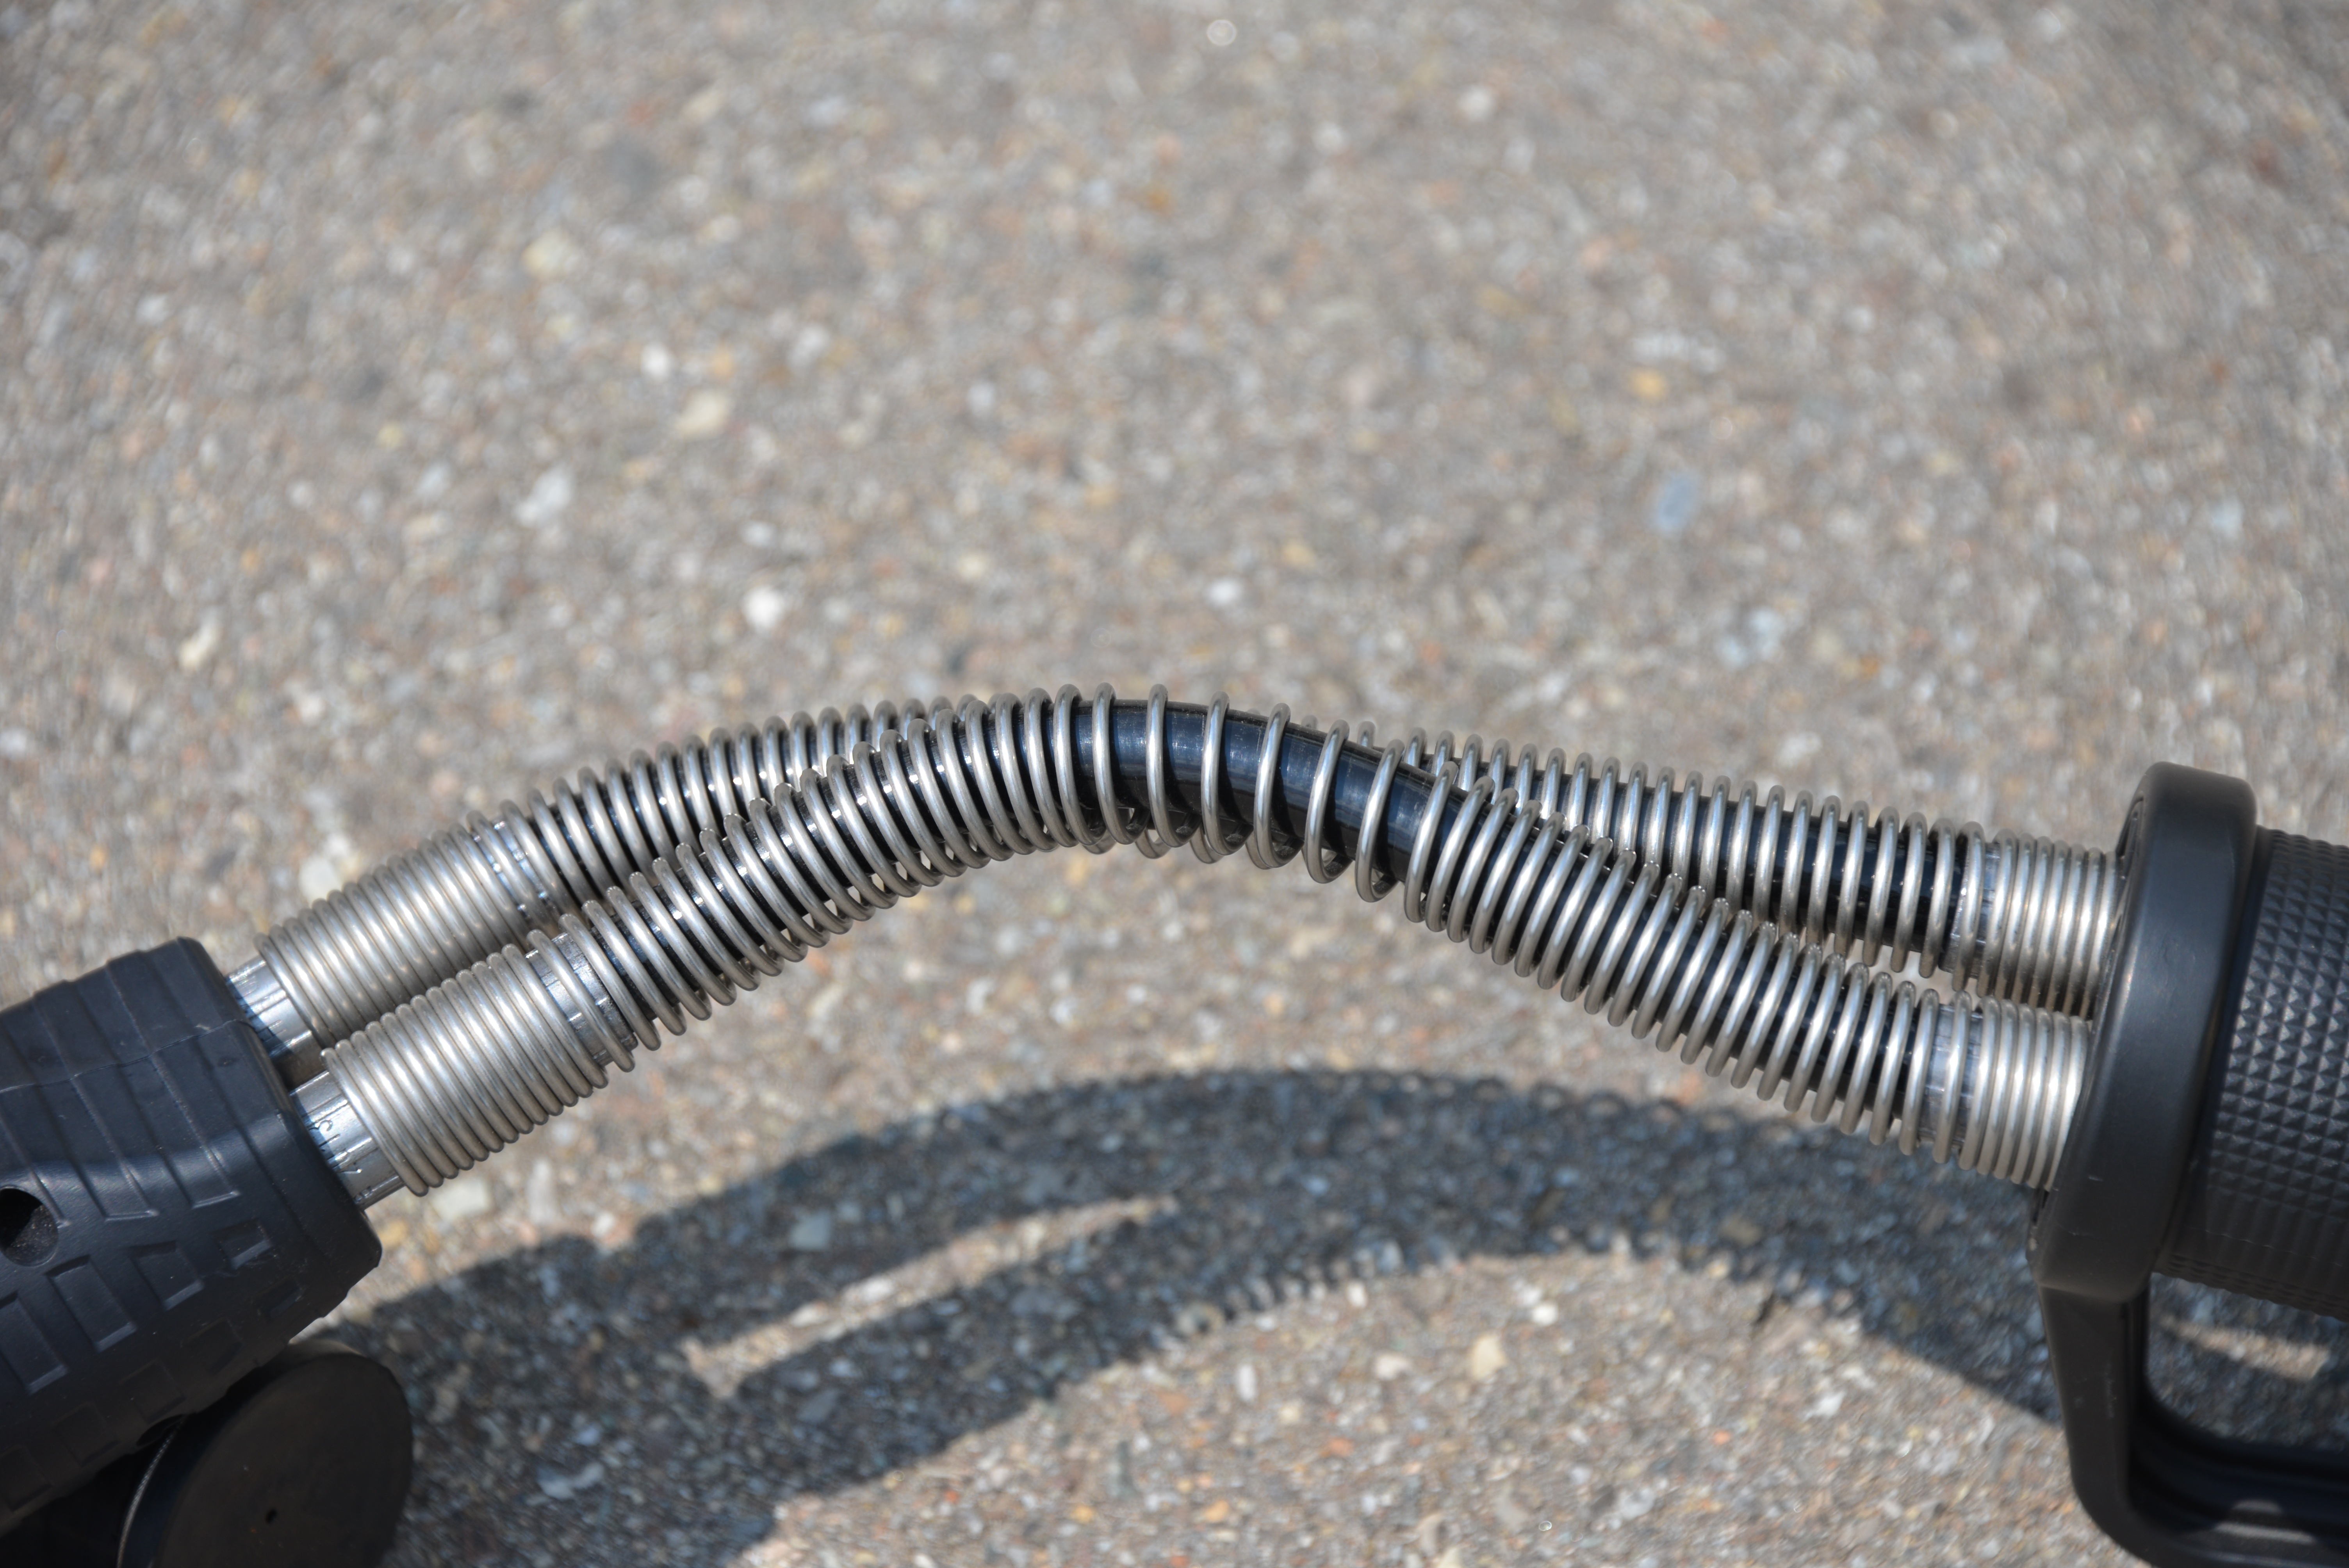
metal, fire, hardware, hose, connection, compressed air, joint, hydraulic, auto part, hardware accessory